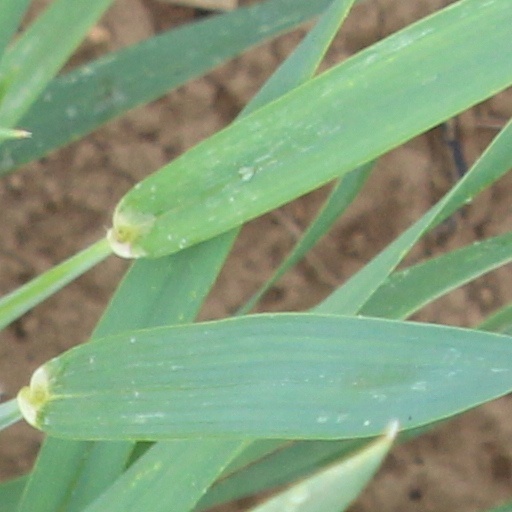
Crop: wheat